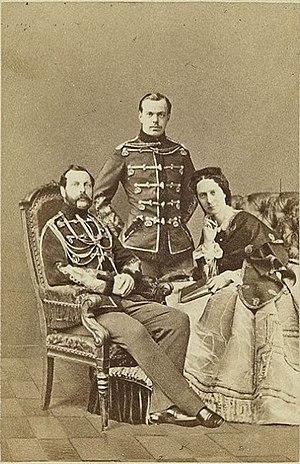
Alexandre III de Russie, né le 26 février 1845 et mort le 20 octobre 1894, est l'avant-dernier empereur de Russie, du 2 mars 1881 jusqu'à sa mort.
Alexandre II, empereur de Russie, dit « le Libérateur », est également grand-duc de Finlande et roi de Pologne jusqu'en 1867, date à laquelle la Pologne est formellement annexée par l'Empire russe.